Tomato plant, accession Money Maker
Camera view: horizontal (90 deg, fisheye); turntable rotation: 0 degrees
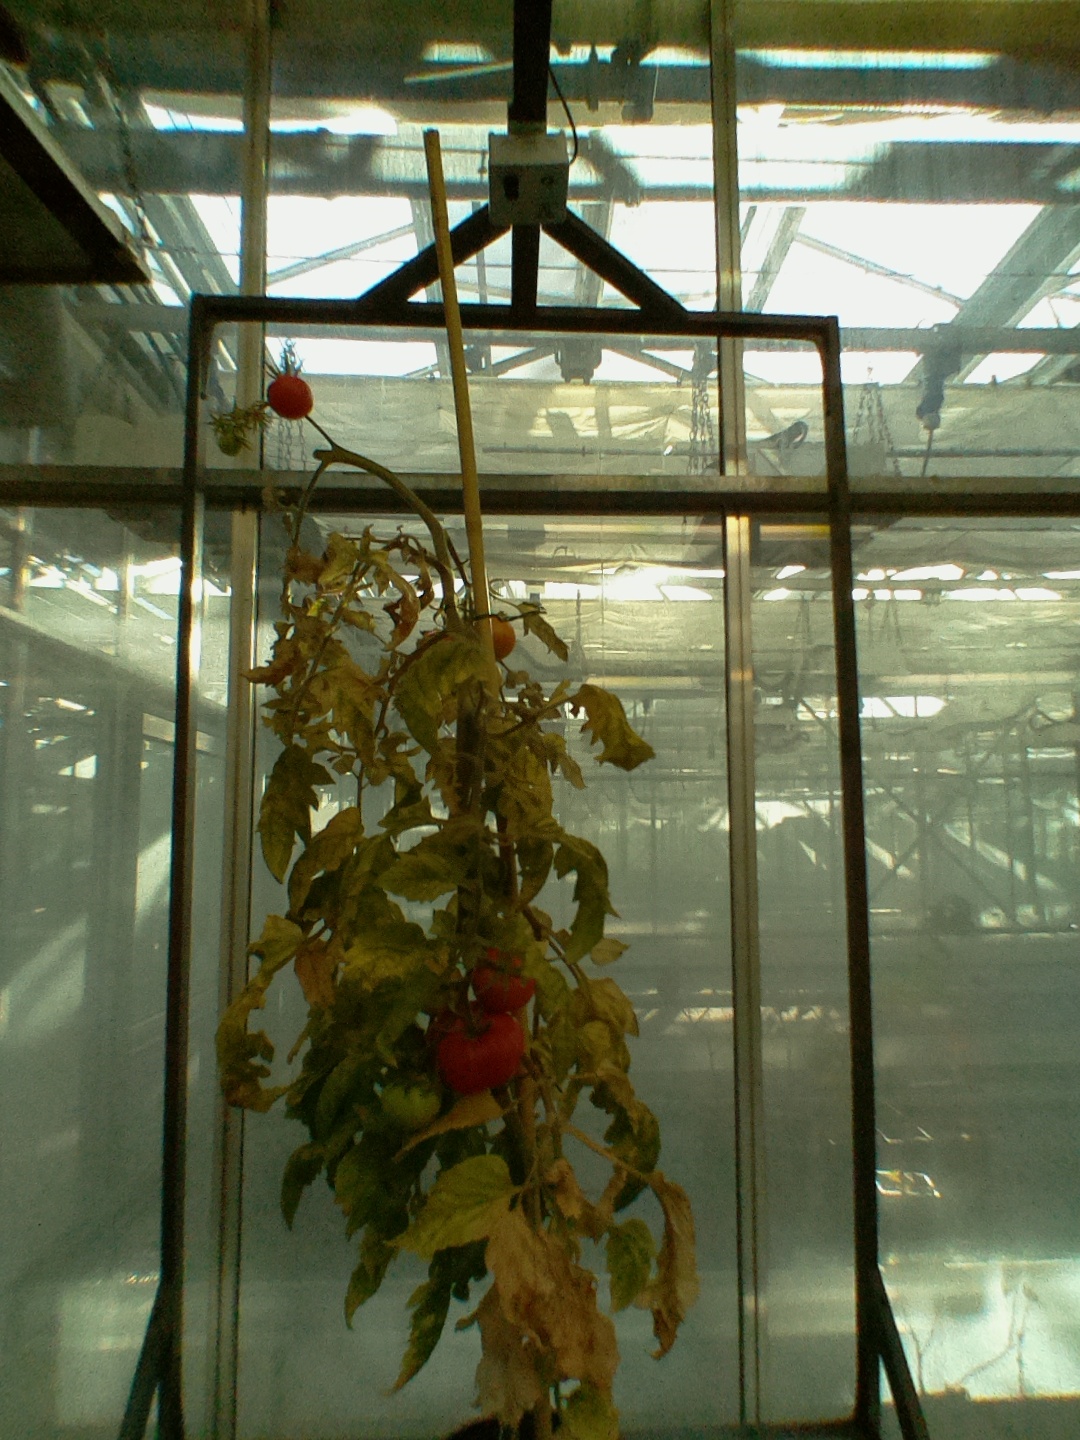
BBCH growth stage 88: 80%-90% of fruits show typical fully ripe color